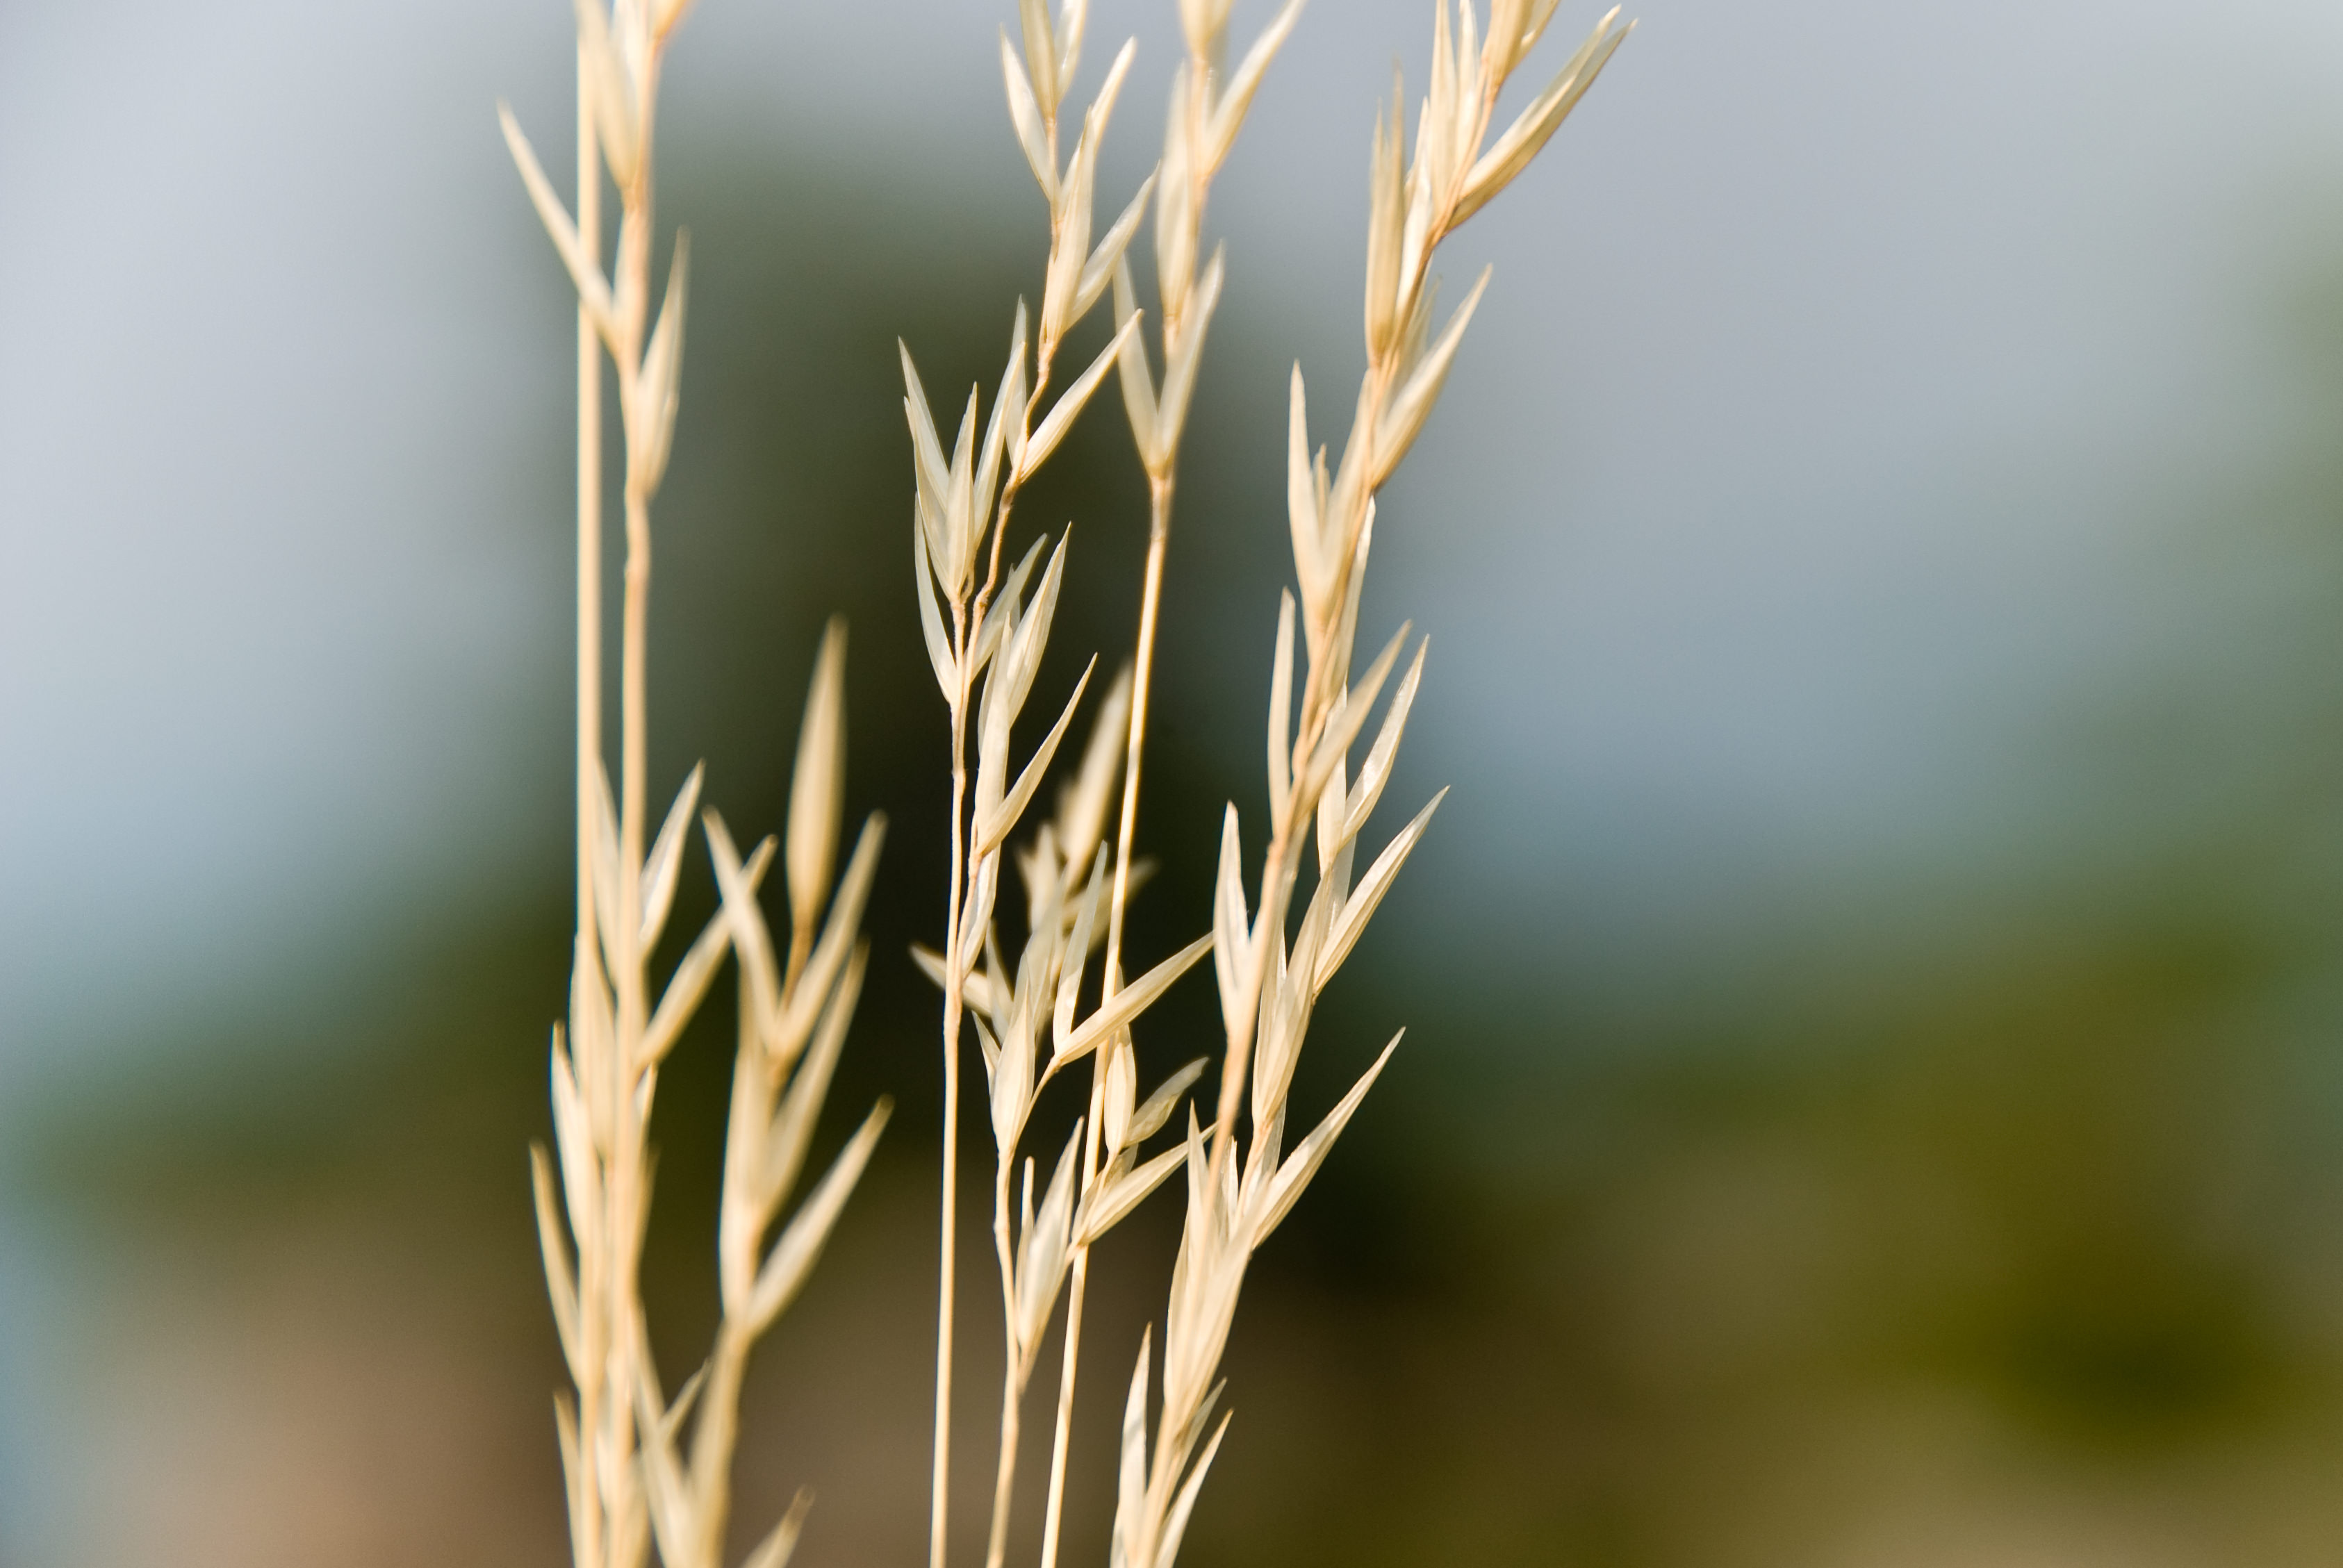
tree, nature, grass, branch, light, blur, growth, plant, sun, field, photography, wheat, sunlight, leaf, flower, summer, dry, green, color, botany, agriculture, flora, twig, close up, outdoors, bright, macro photography, flowering plant, grass family, plant stem, land plant